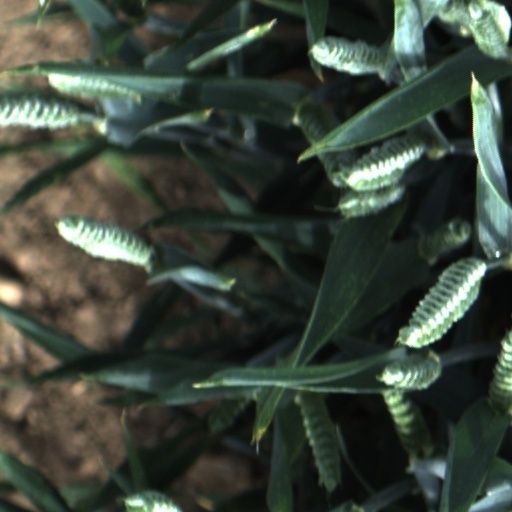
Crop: wheat